Philippine Air Force

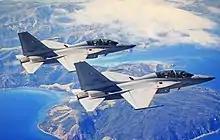
Two PAF's FA-50PH fighter jets.

The three Tactical Commands are in the direct control of the PAF Leadership while serving his function in the command chain of the AFP. These units are jointly reactivated and reorganized on July 21, 2017, while effectively replacing the 1st, 2nd, and 3rd Air Divisions as part of the PAF Flight Plan 2028.